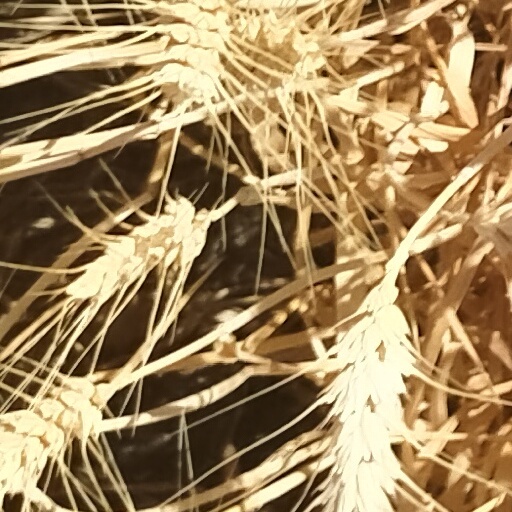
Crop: wheat